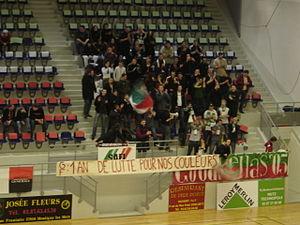
Le Stade messin étudiants club ou plus simplement SMEC était un club omnisports de la ville de Metz fondé en 1968 après fusion entre le Pédago Étudiants Club de Metz et le Stade messin. Le président général du club était Sampiero Gavini. Le club était composé d'une dizaine de sections dont les plus prestigieuses furent le handball et le tennis de table. La municipalité a décidé de fermer le club en 2009 à la suite de difficultés financières, les sections étant alors soit rattachées à d'autres structures, soit transformées en clubs autonomes, soit arrêtées.